The Ultimate History of Video Games

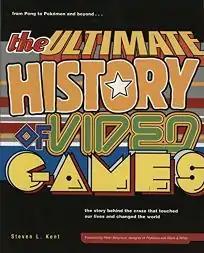
First rerelease

The Ultimate History of Video Games is a 2001 non-fiction book by Steven L. Kent published initially by Prima Publishing and later by Three Rivers Press. It is an updated version of the self-published "The First Quarter: A 25-Year History of Video Games".